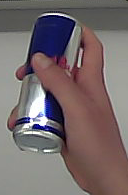
Product: redbull_energydrink